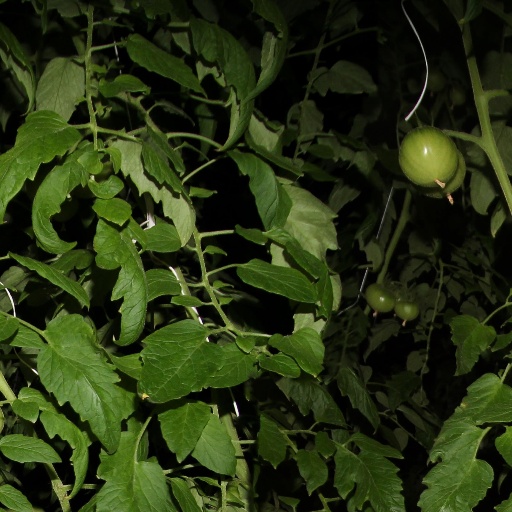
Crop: tomato